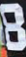
Number: 8